Randall Amplifiers

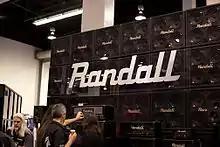
Wall of Randall amps and cabs at the 2014 NAMM Show.

Randall Amplifiers is a manufacturer of solid-state and tube guitar amplifiers. Randall Amplifiers is currently a brand of U.S. Music Corp., a subsidiary of Canadian corporate group Exertis | JAM.